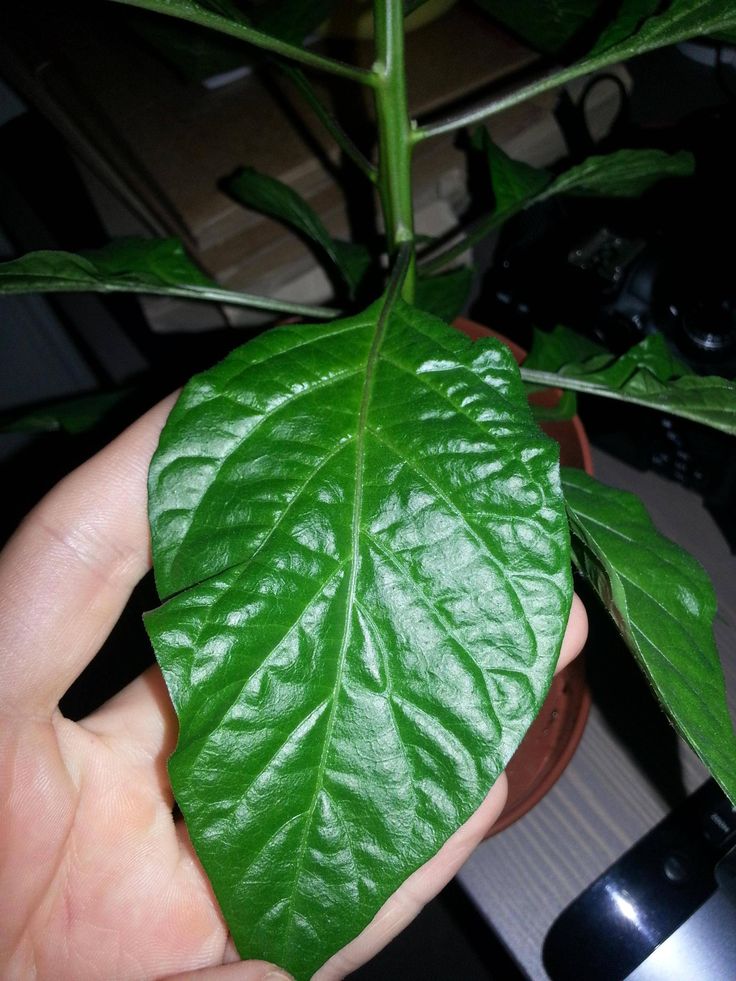
Labels: Bell_pepper leaf